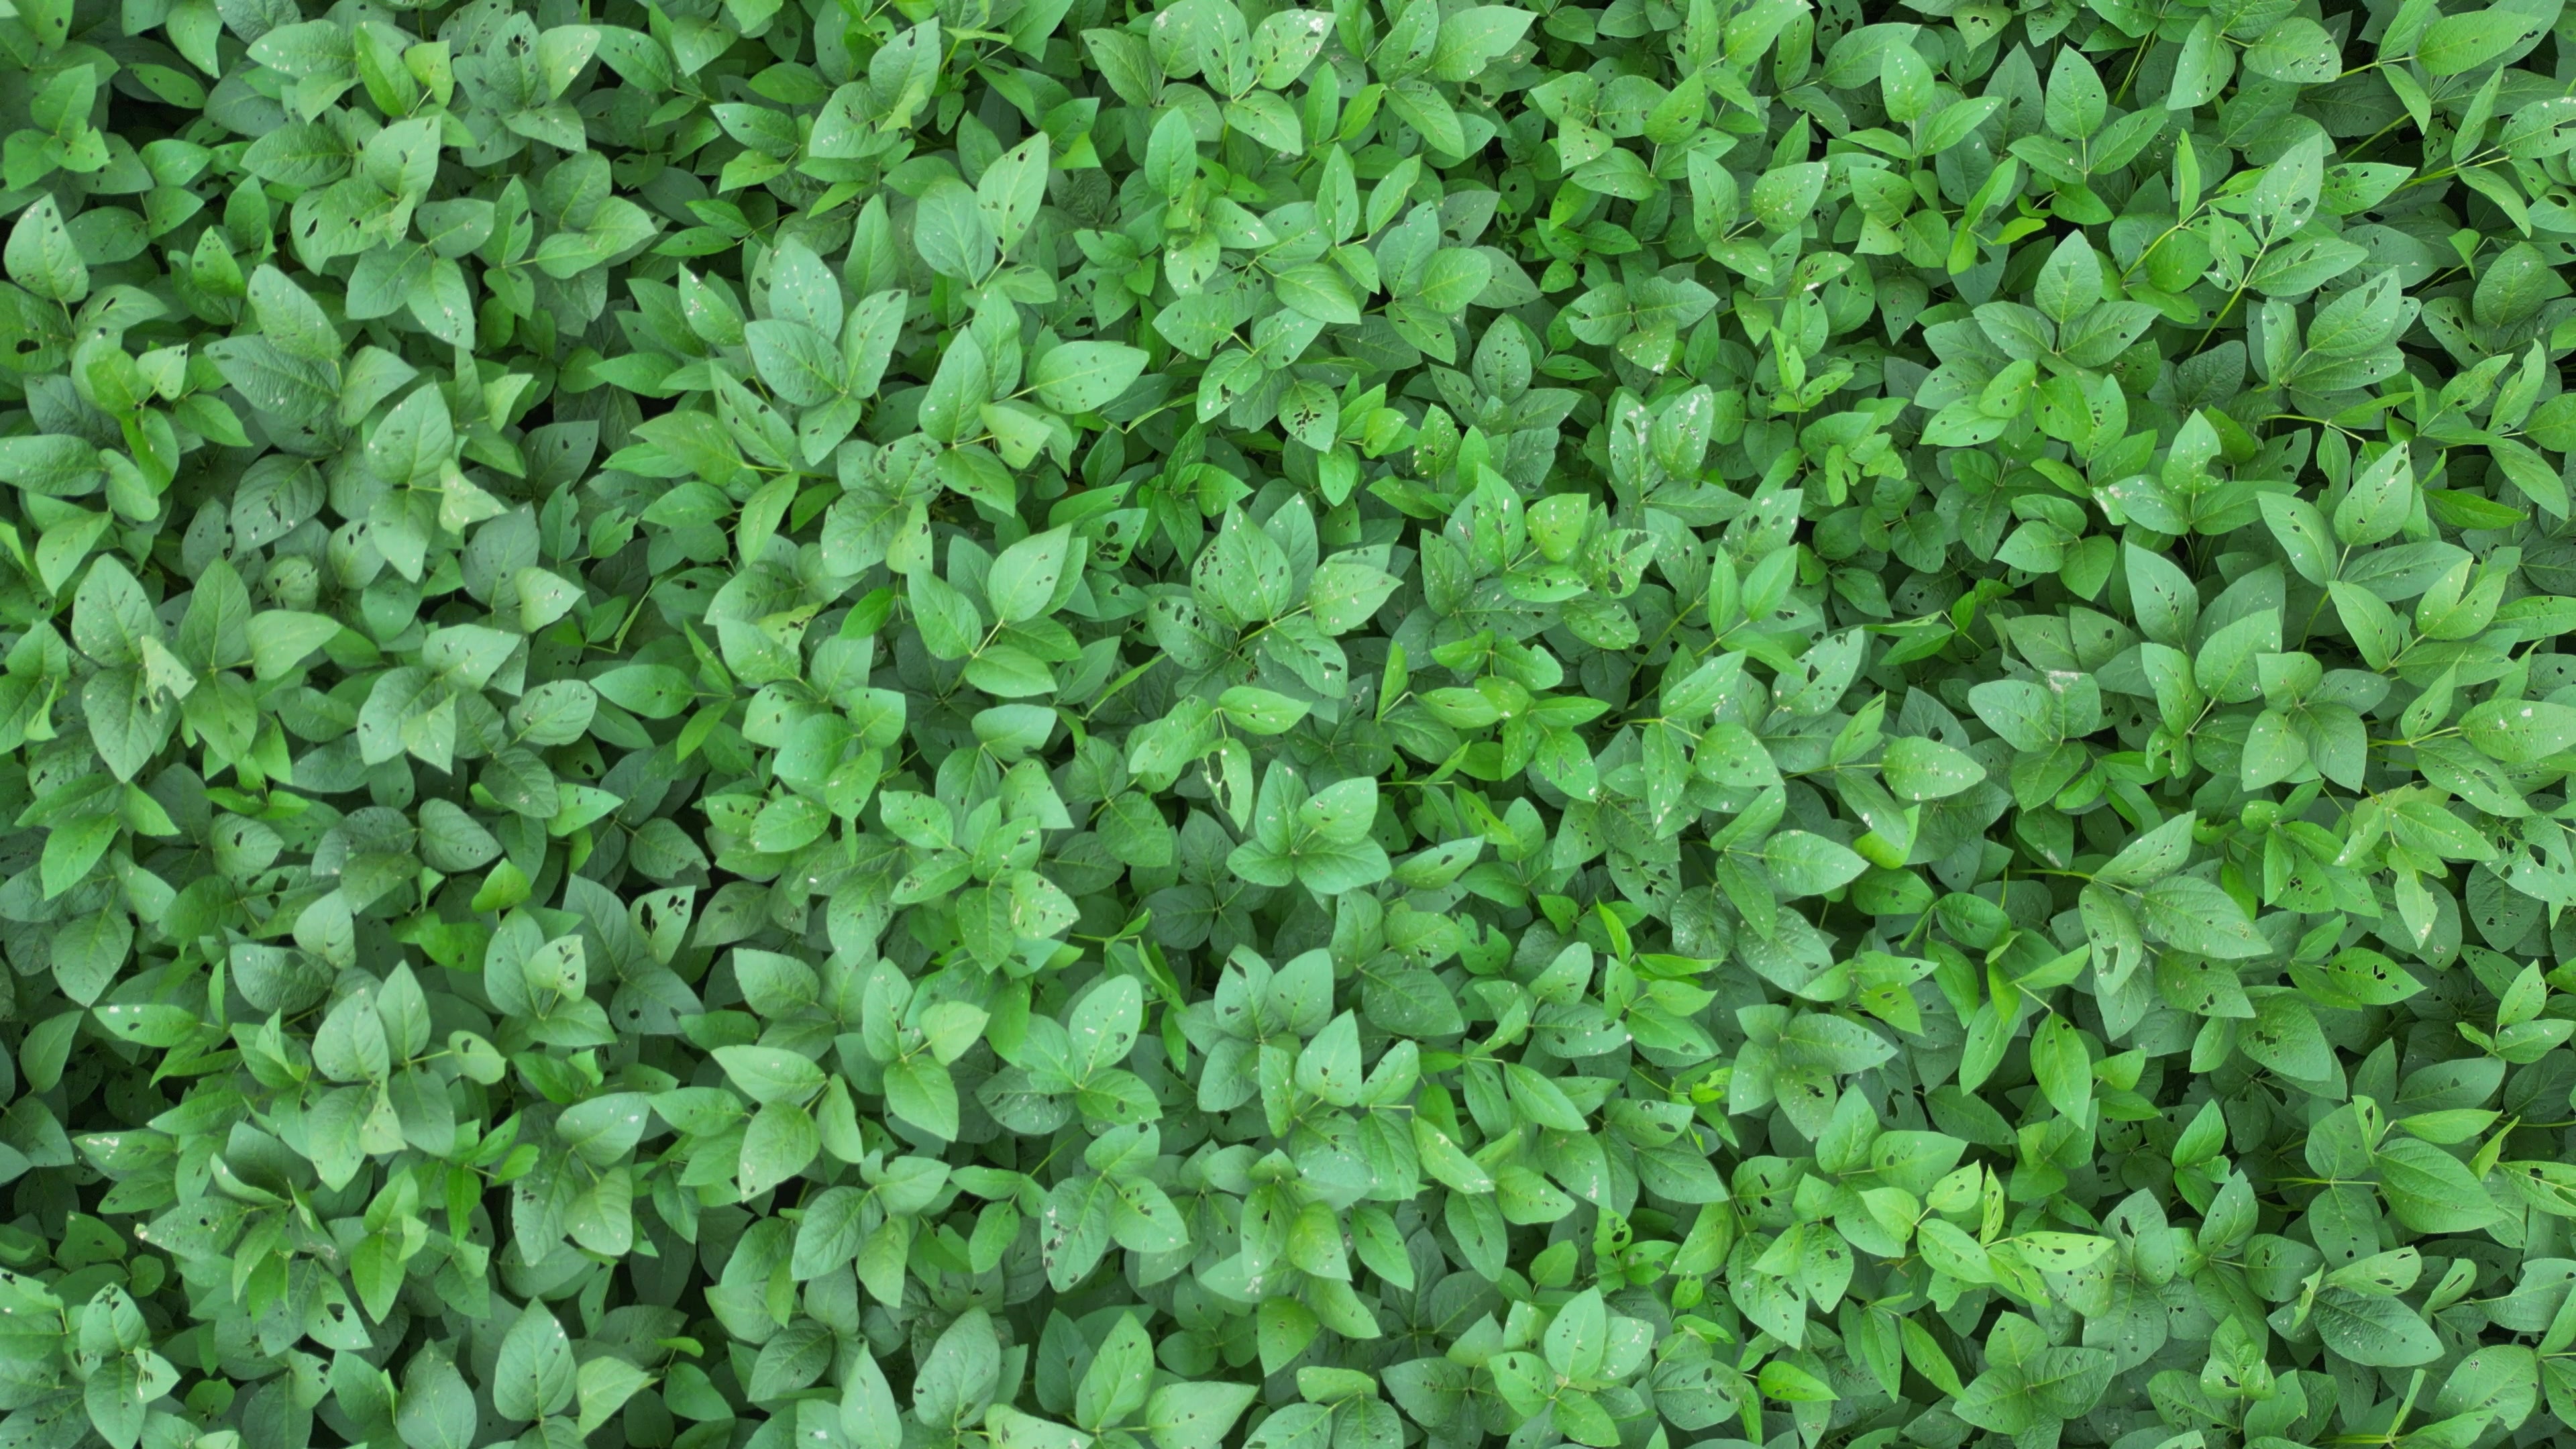
Label: Semilooper_Pest